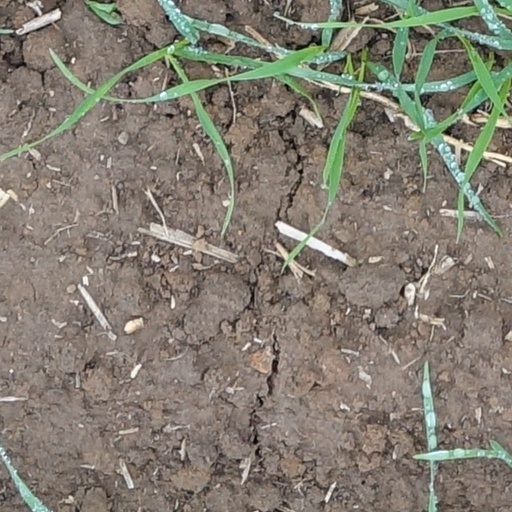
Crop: wheat